Chris Smith (footballer, born 1990)

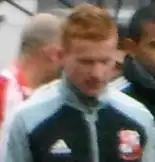

Christopher David Smith (born 12 October 1990) is an English footballer who plays as a defender for Chasetown.